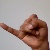
The image shows a hand gesture representing the letter 'J' in Indian Sign Language.